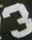
Number: 3